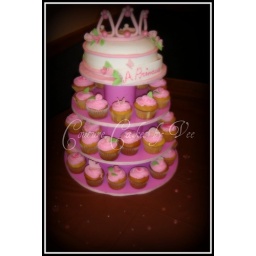
Pillow cake is cookie and cream filled, CC in vanilla icing, and CC are vanilla rum, and cookie and cream filled with pink icing.